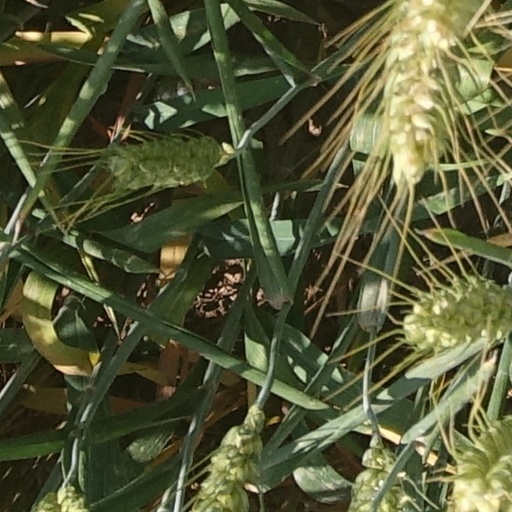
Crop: wheat